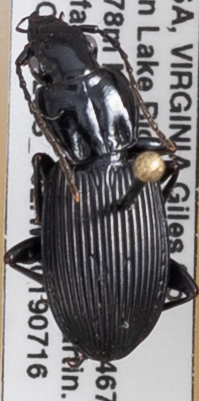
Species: Pterostichus lachrymosus
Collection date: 2019-07-16
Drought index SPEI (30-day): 0.274
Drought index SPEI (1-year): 2.09
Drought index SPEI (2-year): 2.09